HMHS Britannic

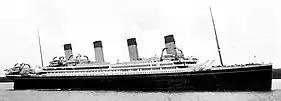
An artist's conception of "Britannic" in her intended White Star livery

"Britannic" had a similar layout to her sister ships. Following the "Titanic" disaster and the subsequent inquiries, several design changes were made to the remaining "Olympic"-class liners. With "Britannic", these changes made before launch included increasing the ship's beam to to allow for a double hull along the engine and boiler rooms and raising six out of the 15 watertight bulkheads up to B Deck. Additionally, a larger turbine was added instead of the units installed on the earlier vessels in response to the increased hull width. The central watertight compartments were enhanced, allowing the ship to stay afloat with six compartments flooded.